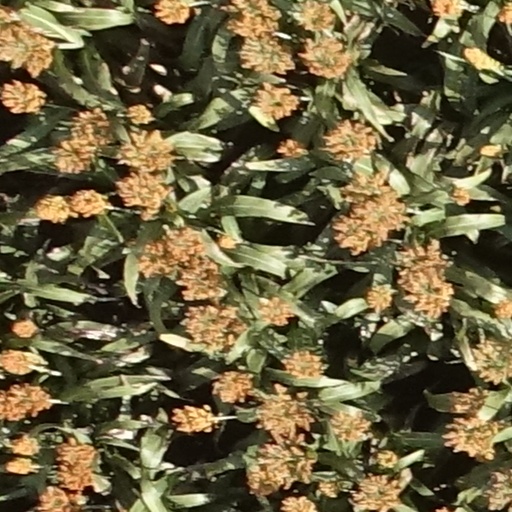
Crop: sorghum